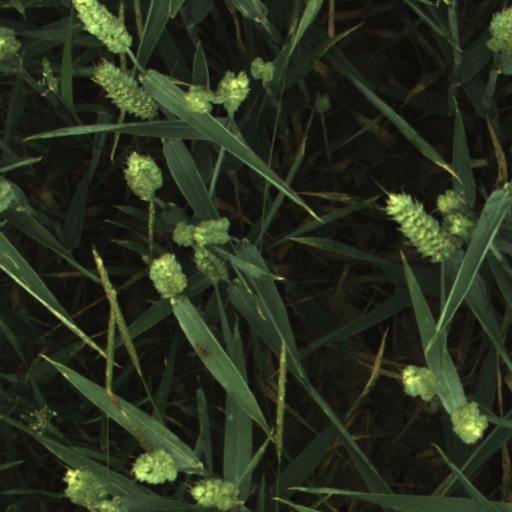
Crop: wheat